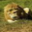
Label: lion